Describe the emotion expressed in this image:  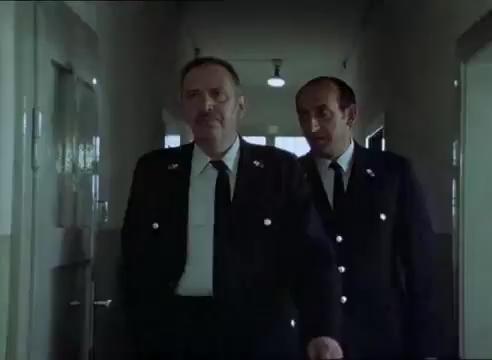
This person displays Pain, valence and arousal with low intensity.